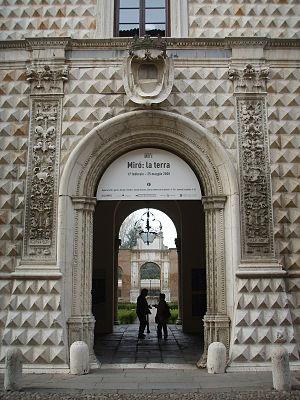
Le Palazzo dei Diamanti est un célèbre palais du centre historique de Ferrare, en Émilie-Romagne. Il est aussi l'un des exemples les plus marquants de l'architecture européenne de la Renaissance.